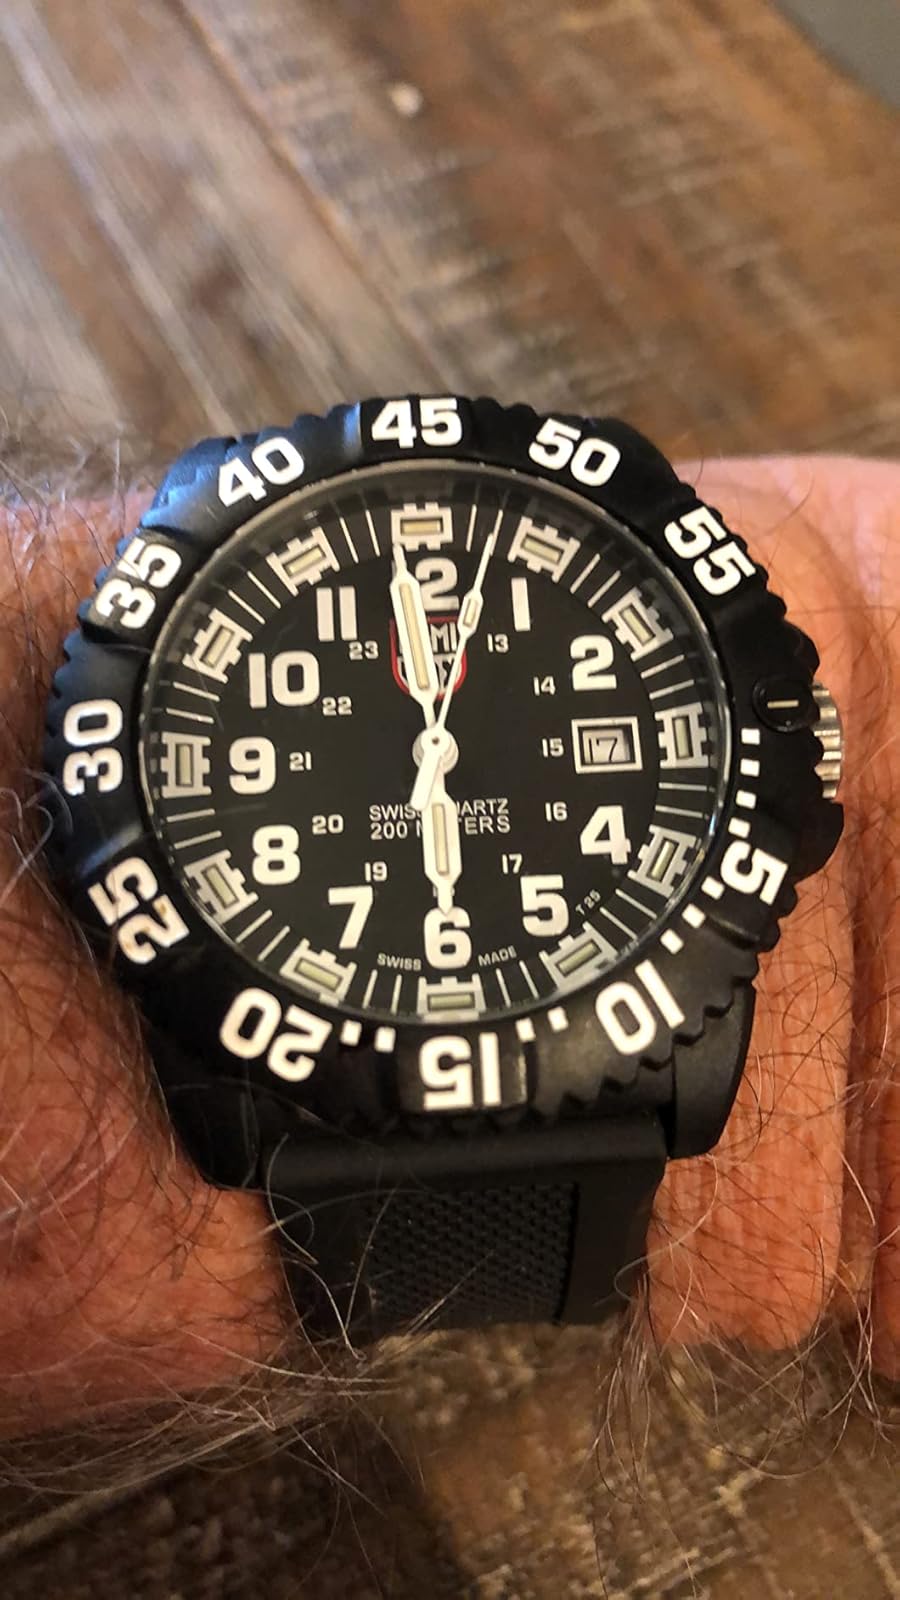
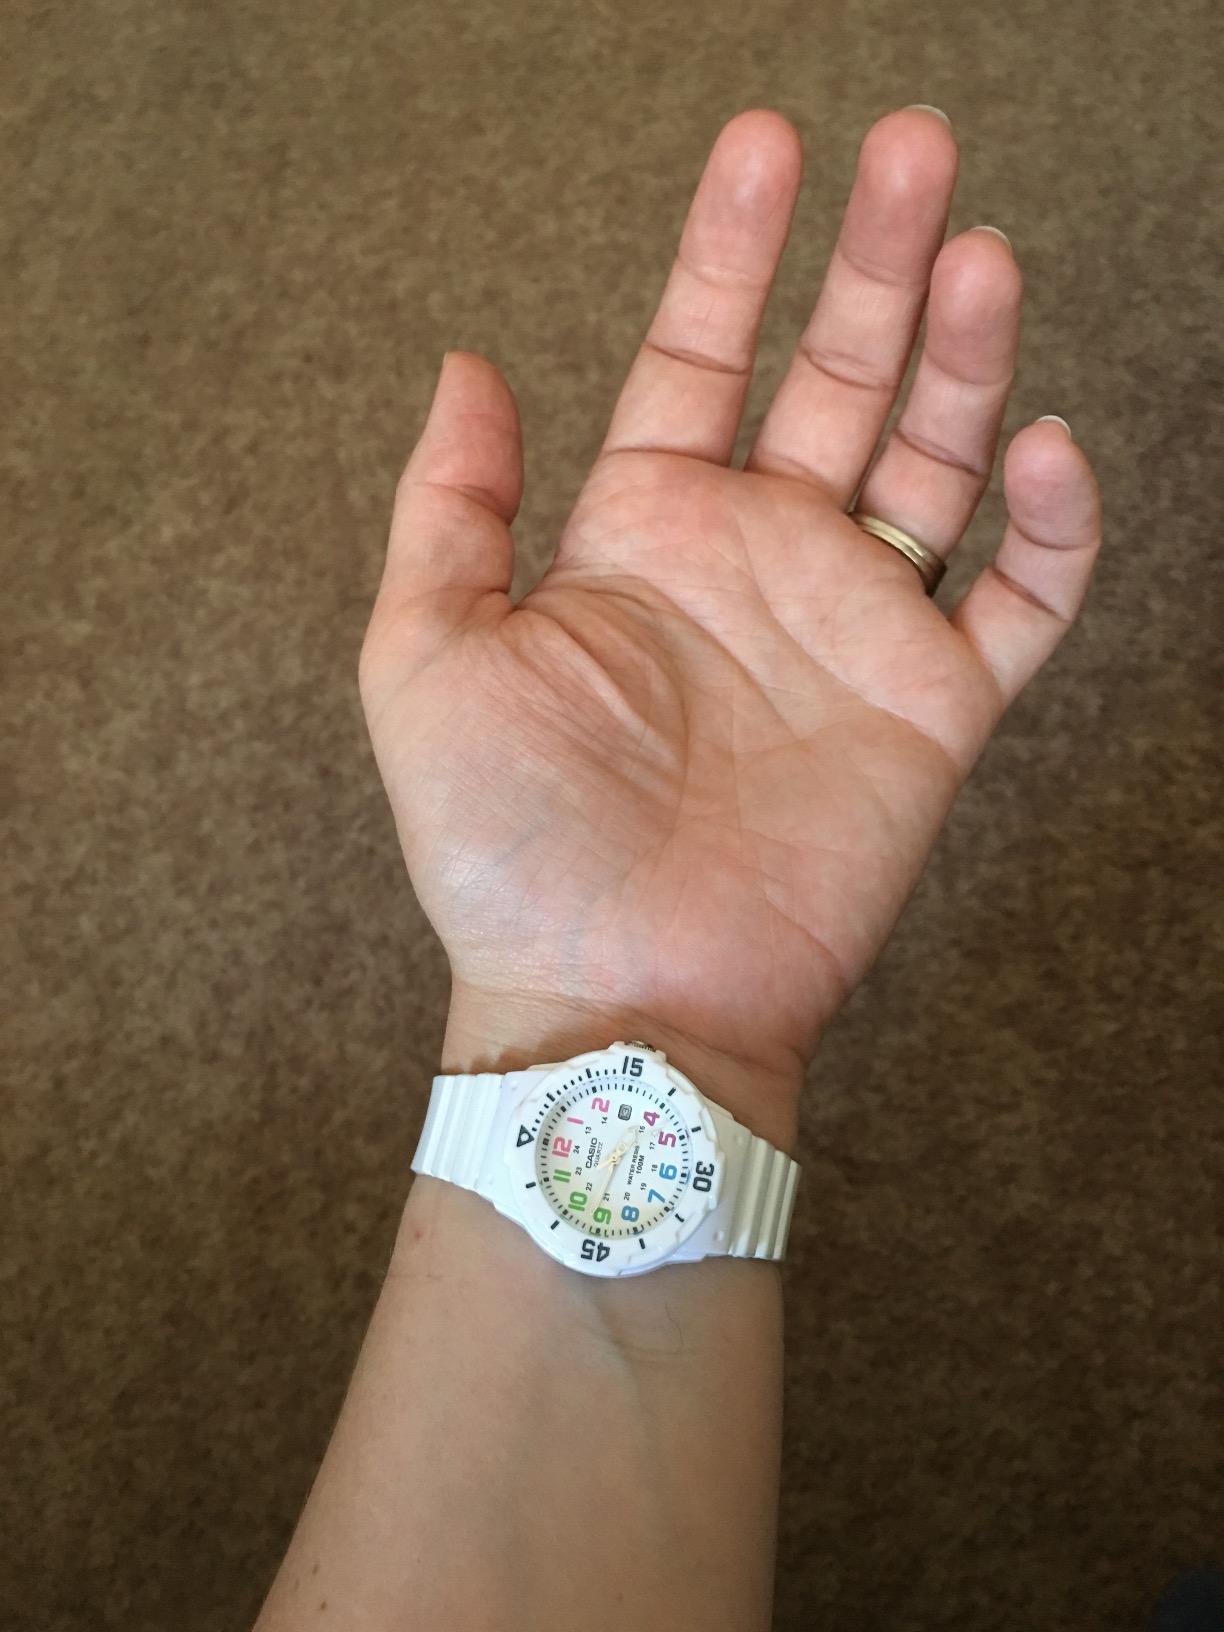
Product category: accessories_watch
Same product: no